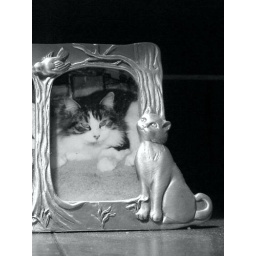
Mitzi half of the framed cat photos on my desk photographed in black and white